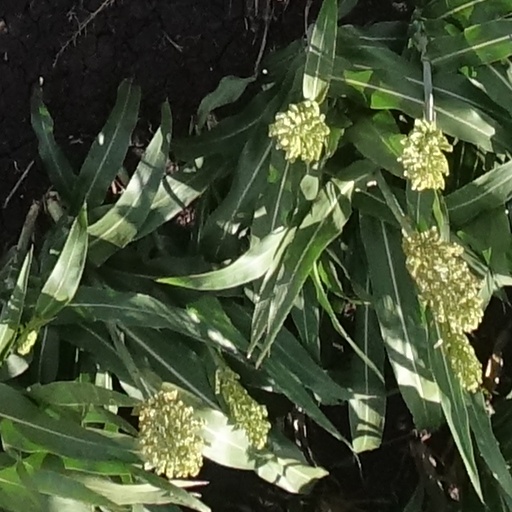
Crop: sorghum